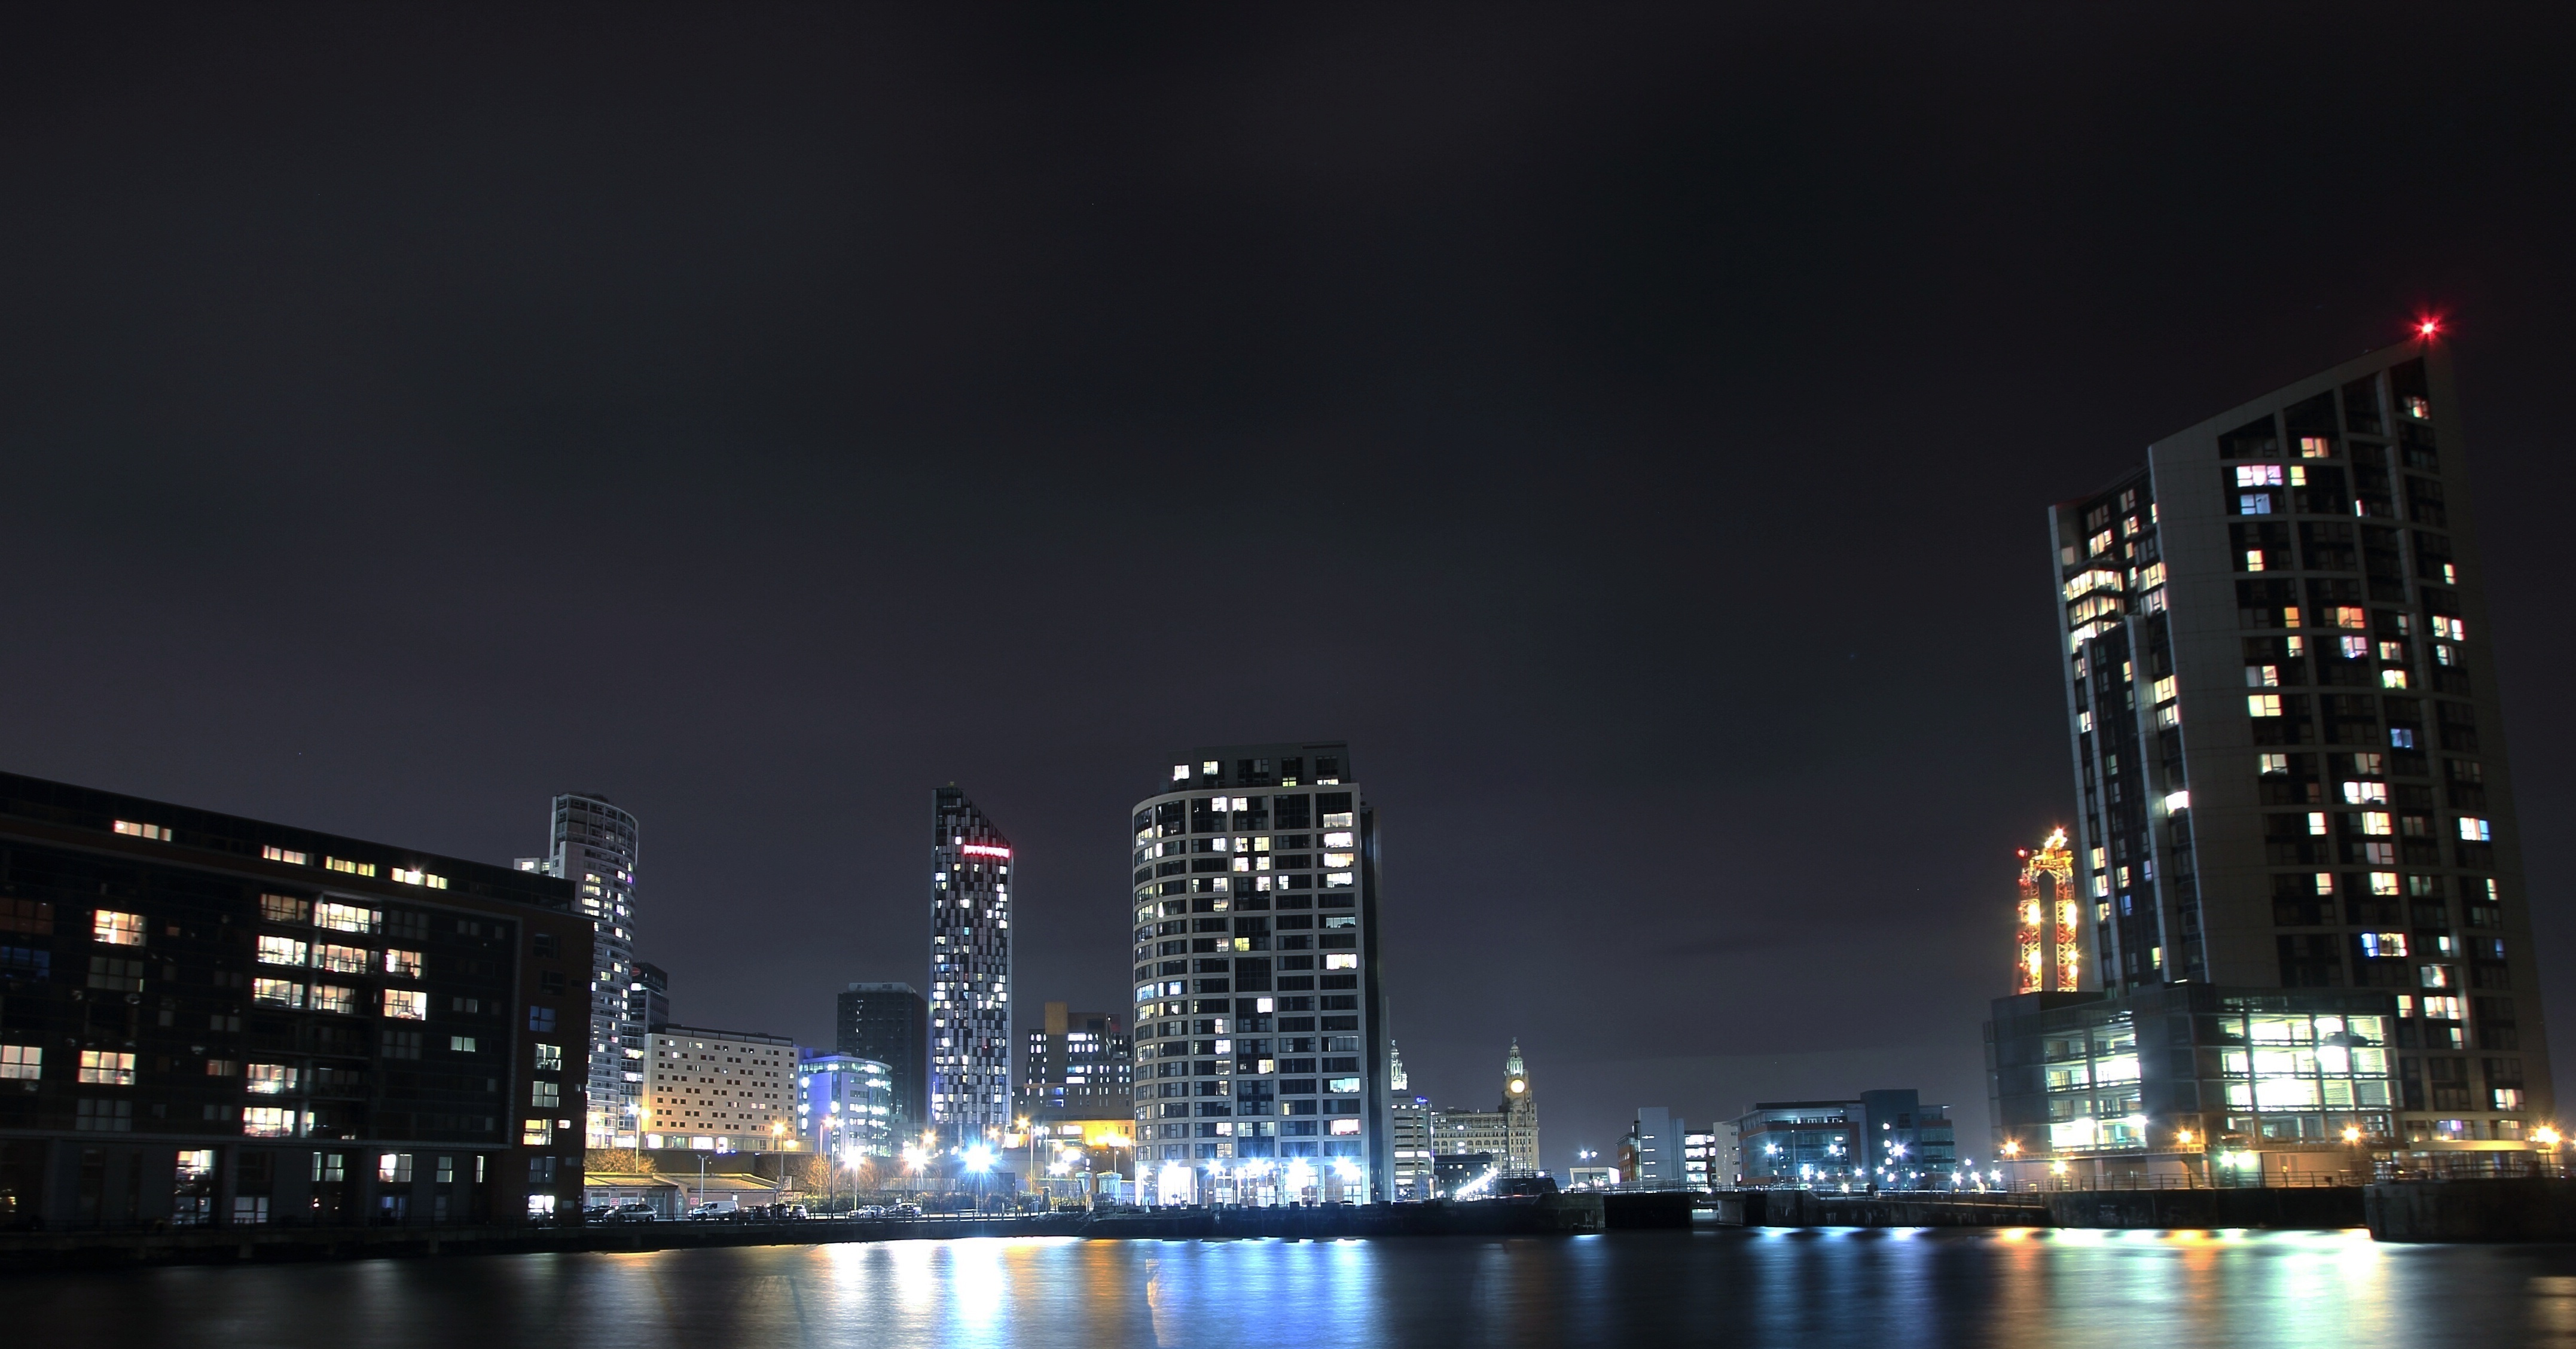
skyline, night, city, skyscraper, cityscape, downtown, dusk, reflection, landmark, tower block, metropolis, geographical feature, human settlement, metropolitan area